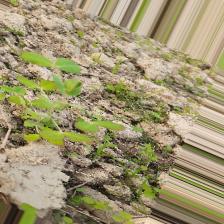
Label: Lentil Rust